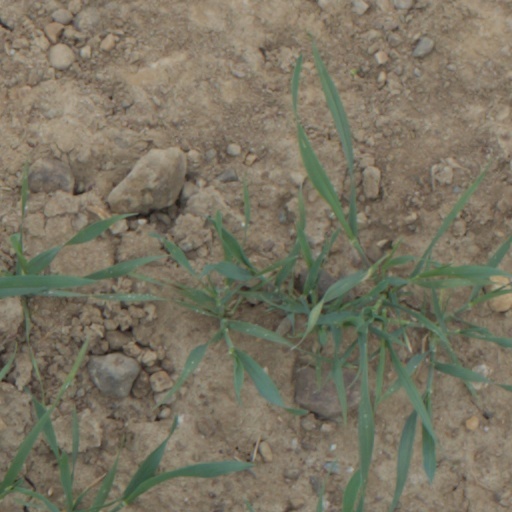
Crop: wheat